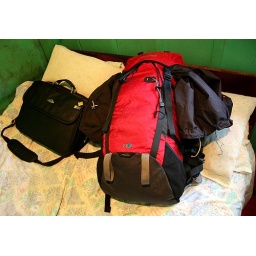
Taken in my parents house back home in Brazil one day before my trip back to London